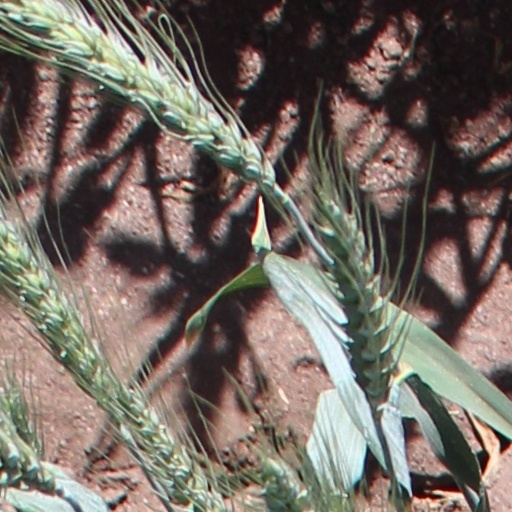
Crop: wheat